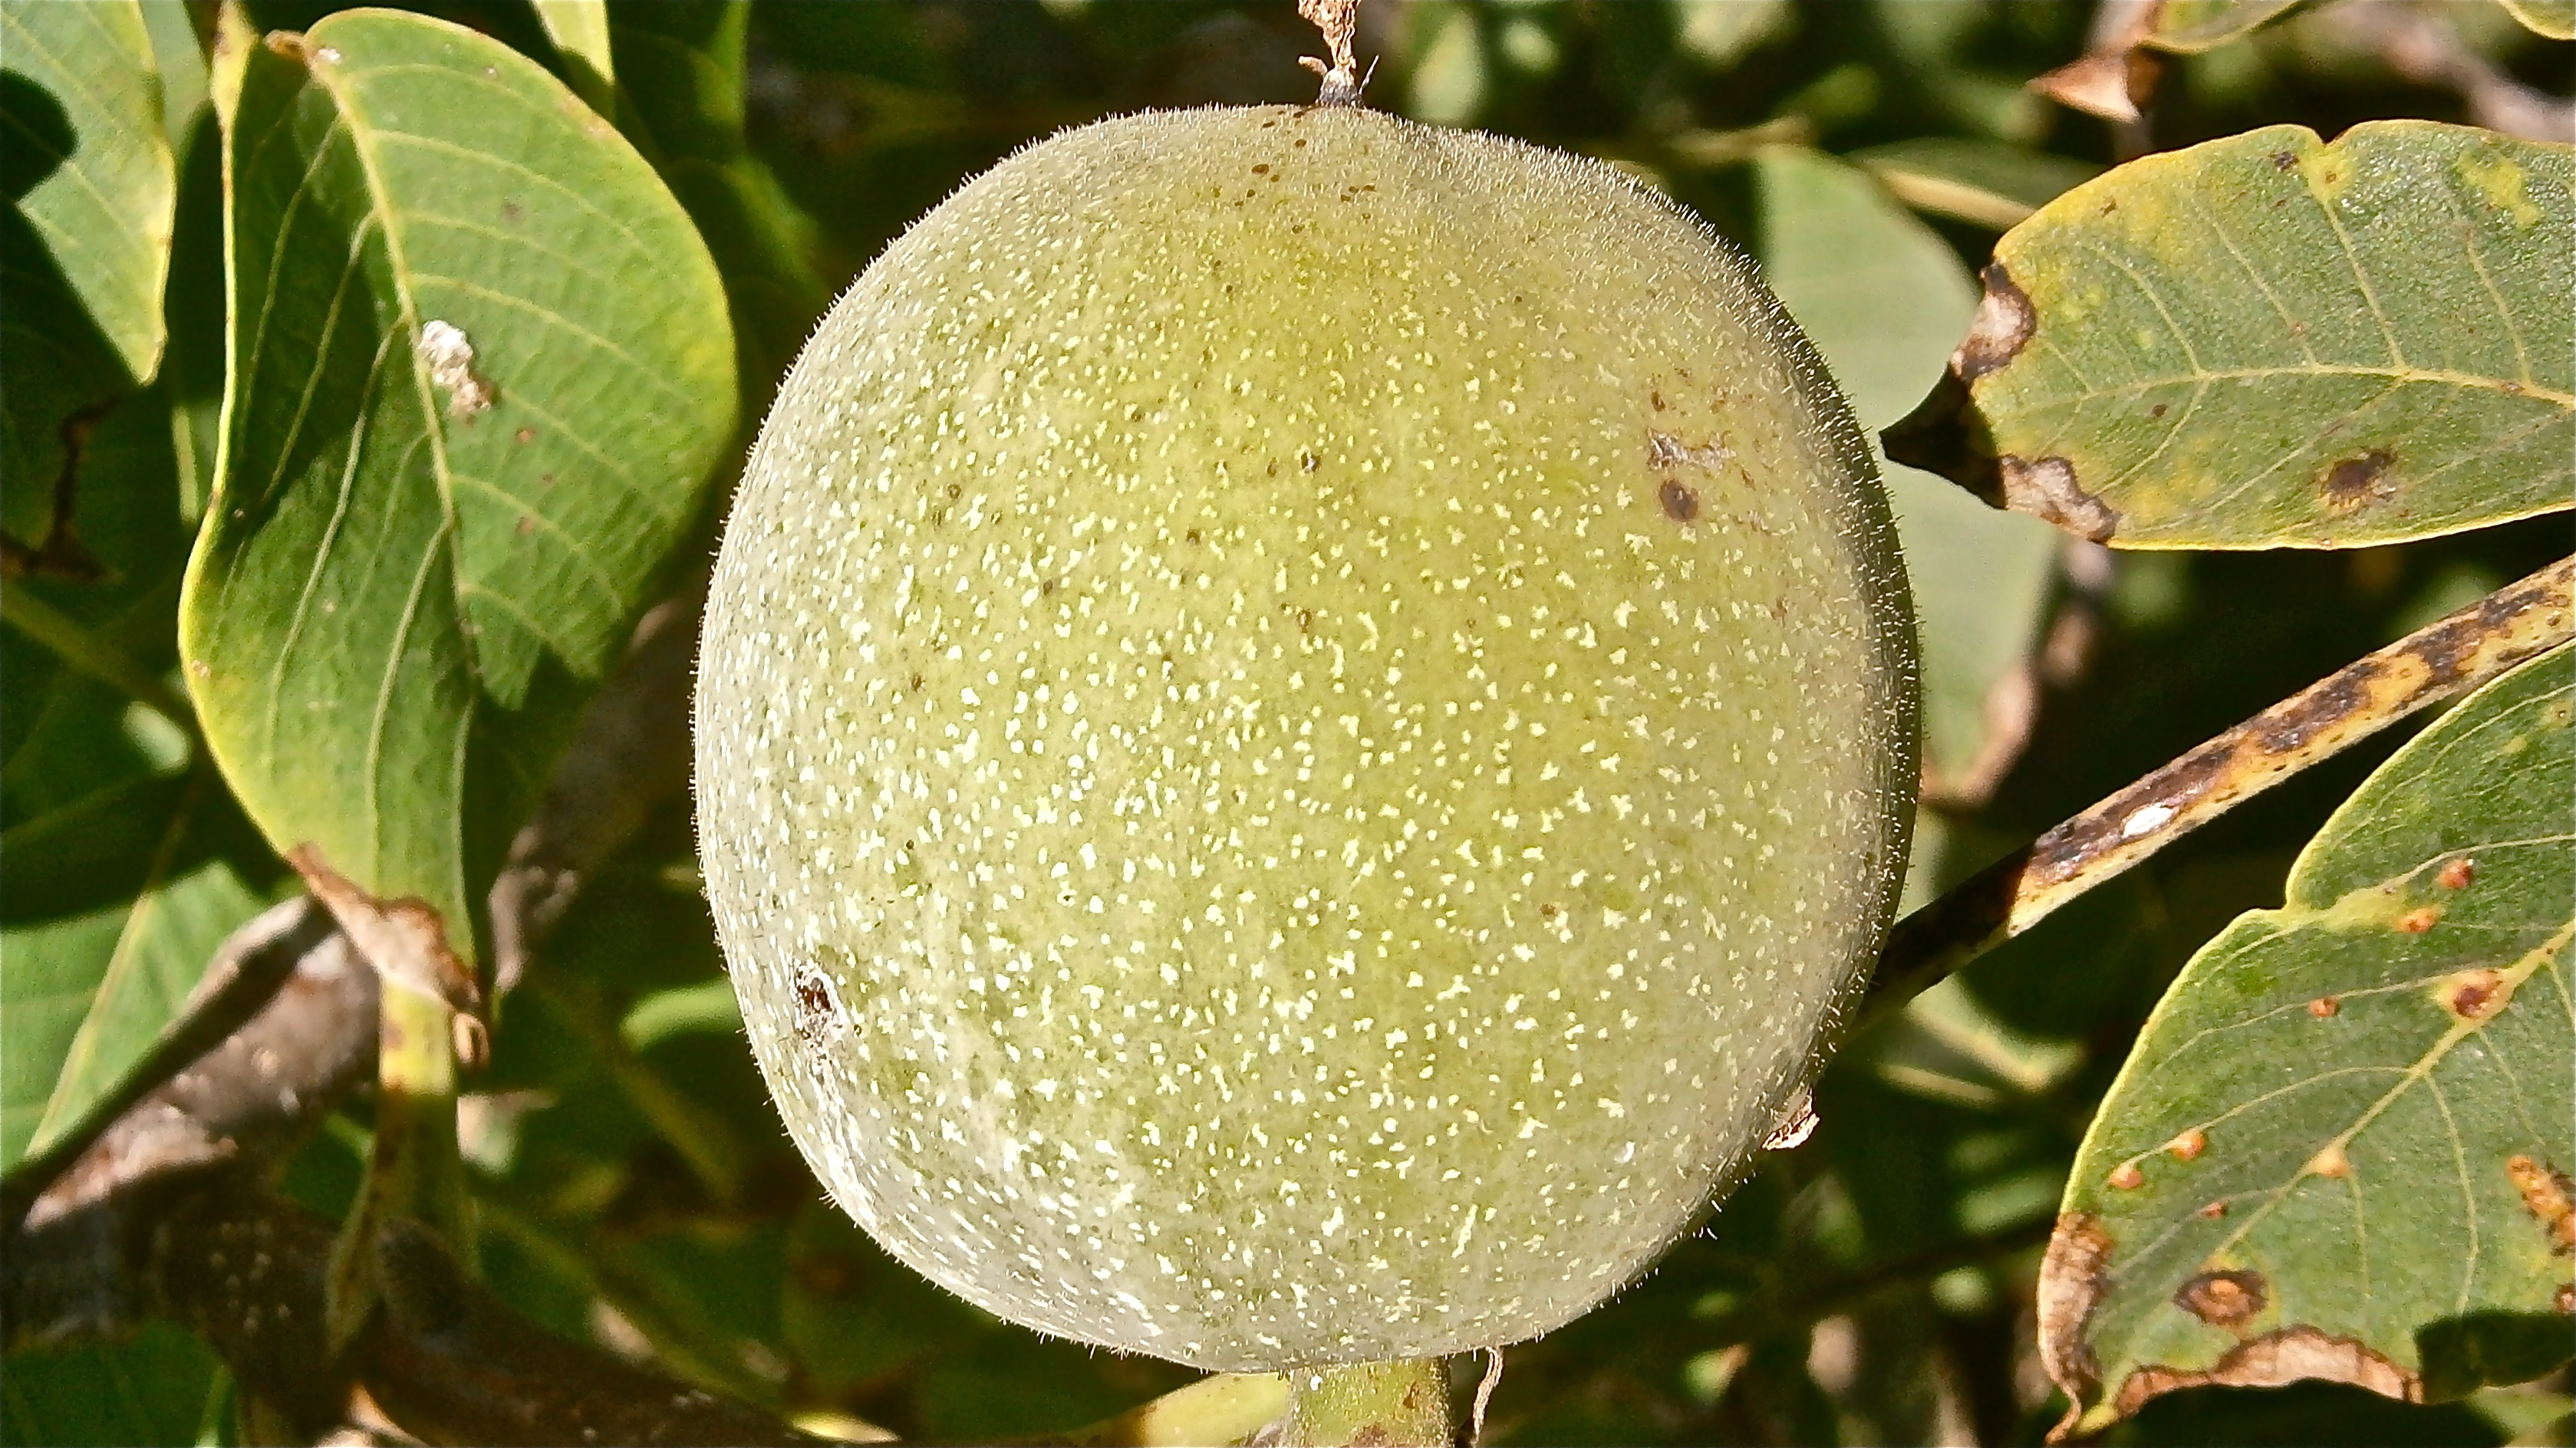
tree, nature, branch, plant, fruit, leaf, flower, food, produce, vegetable, evergreen, botany, flora, walnut, nuts, shrub, flowering plant, bitter orange, land plant